Burschenschaft Hannovera

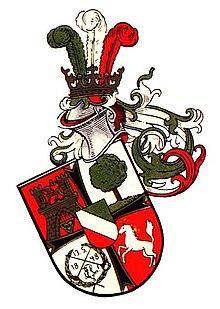

Burschenschaft Hannovera is the oldest Burschenschaft, a traditional liberal German Student fraternity or student corporation (Studentenverbindung), incorporated in Göttingen in the Revolution year 1848 (May) at the Georg August University of Göttingen. The founding group was a circle of graduates of the lyceum in Hanover who were studying at Göttingen. Hannovera was chosen as name because the founders where citizens of the Kingdom of Hanover.